Beebe Hydrothermal Vent Field

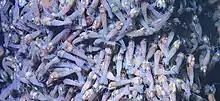
"Rimicaris hybisae" at the Beebe Vent Field

Beebe has an abundance of shrimp present at venting orifices, particularly those of "Rimicaris hybisae", belonging to the family of "Alvinocarididae", and are almost completely blind. These shrimp have eyes as juveniles but lose them as they age, developing a light-sensing organ that they can use to detect the infrared glow of hot, venting locations. The shrimp at the Beebe vent field are unique from those found at the Von Damm field in that they are a slightly more brown color due to the high concentrations of iron pumped out by the vents. Observations of shrimp behavior suggests that, when in dense congregations, shrimp ascertain carbohydrates from chemosynthetic bacteria. Though not directly observed, shrimp may predate on other organisms or exhibit cannibalism when more sparsely distributed.